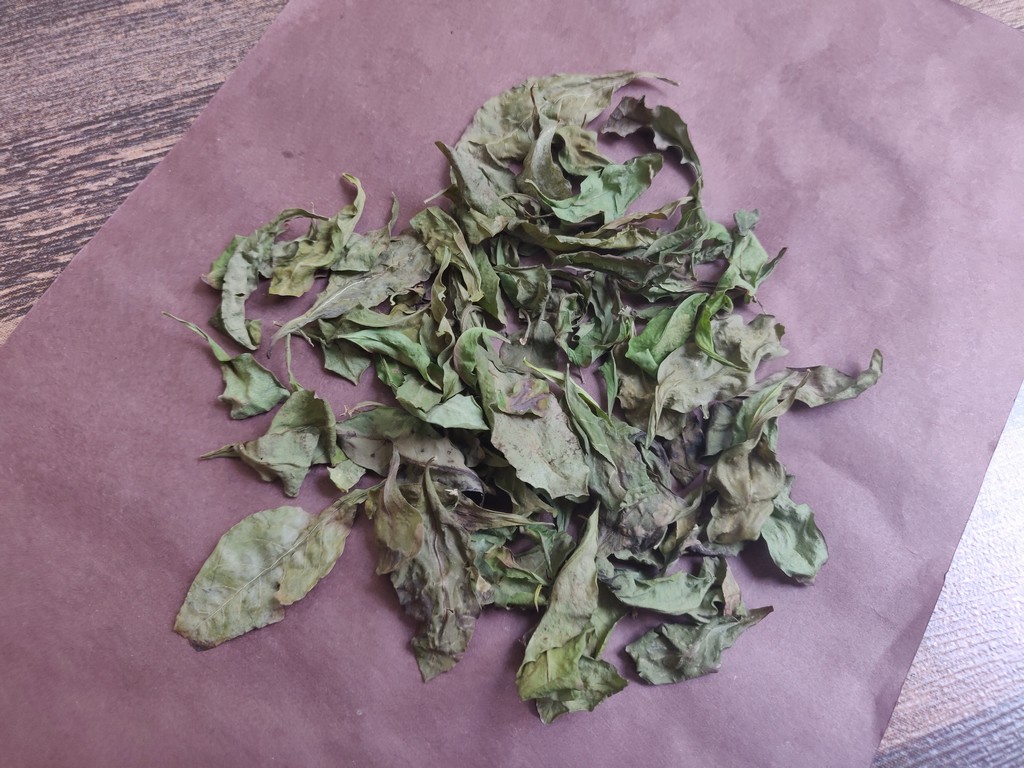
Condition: Dried
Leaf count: multiple
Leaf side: unknown